K-13 (missile)

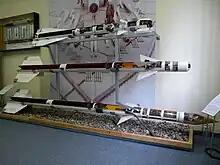
The bottom missile with the pointed nose is the SARH R-3R.

The Vympel team started working on a more ambitious upgrade in the late 1960s, emerging as the K-13M (R-13M, Object 380) for the IRH and K-13R (R-3R) for the SARH variant, were developed in the late 1960s. These were dubbed Advanced Atoll (AA-2C and AA-2D, respectively) in the west. The R-13M was roughly equivalent to the improved USN AIM-9G Sidewinder, with a new proximity fuse, more propellant for longer range, better maneuverability, and a more sensitive nitrogen-cooled seeker head. None were all-aspect missiles. The same electronics upgrades were also applied to the Kaliningrad K-5 (AA-1) to arm fighters that did not carry the K-13.